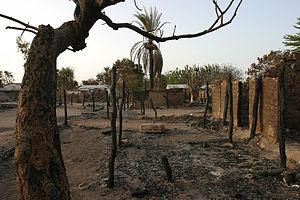
Birao est une ville de République centrafricaine, chef-lieu de la préfecture de Vakaga ainsi que de l'une de ses deux sous-préfectures. Elle compte environ 14 000 habitants
La première guerre civile centrafricaine oppose de 2004 à 2008 le gouvernement centrafricain à plusieurs groupes rebelles dits « politico-militaires » pour la plupart originaires du nord-est du pays et se plaignant de la marginalisation de certaines ethnies par l'Etat centrafricain. Cette guerre n'est elle-même qu'un épisode du cycle de rébellion déclenché par le coup d’État de François Bozizé en 2003 et dans lequel le pays est toujours plongé en 2019. Après deux accords restés sans suite, le conflit s'achèvera officiellement avec la signature de l'accord de paix global de Libreville au mois de 2008. Des troubles ont toutefois persisté avec plus ou moins d'intensité jusqu'au déclenchement de la deuxième guerre civile centrafricaine en 2012.